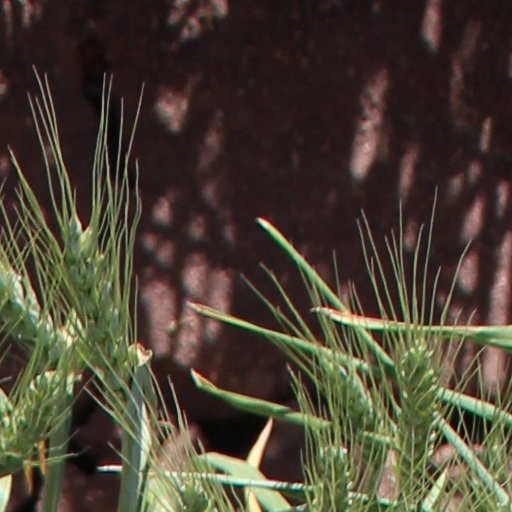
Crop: wheat